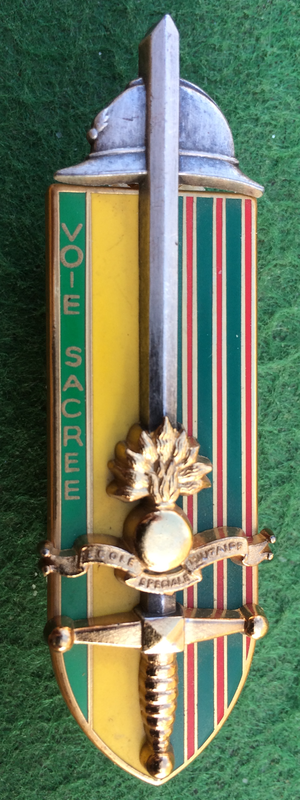
Insigne de la promotion du 4e bataillon de l'ESM Saint-Cyr Coëtquidan «Voie sacrée» (1998). Cet insigne est le second d'une série de cinq insignes standardisés (graphie identique, seul le nom de la promotion change) couvrant la période de l'existence de la filière «Voie de commandement» des élèves officiers de réserves (EOR). Elle est aux couleurs de la Médaille militaire (sur lesquelles est inscrit le nom de la promotion) et de la Croix de Guerre, comporte l'insigne de l'ESM Saint-Cyr, en commémoration de leur sacrifice lors de la Grande guerre (1914-1918). L'épée symbolise le statut des officiers (Arthus-Bertrand Paris)
Le 4ᵉ bataillon de l'École spéciale militaire de Saint-Cyr est l'une des trois écoles de formation des officiers français de l'Armée de terre.